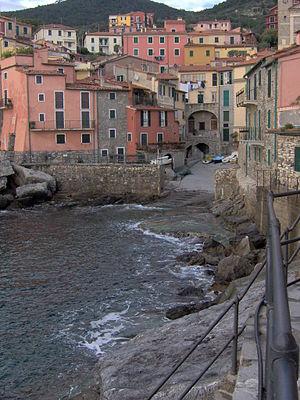
L'association I Borghi più belli d'Italia est née en mars 2001 sous l'impulsion de Conseil du tourisme de l'ANCI.